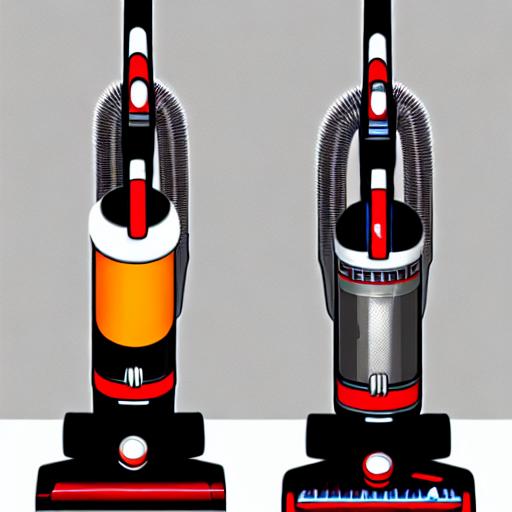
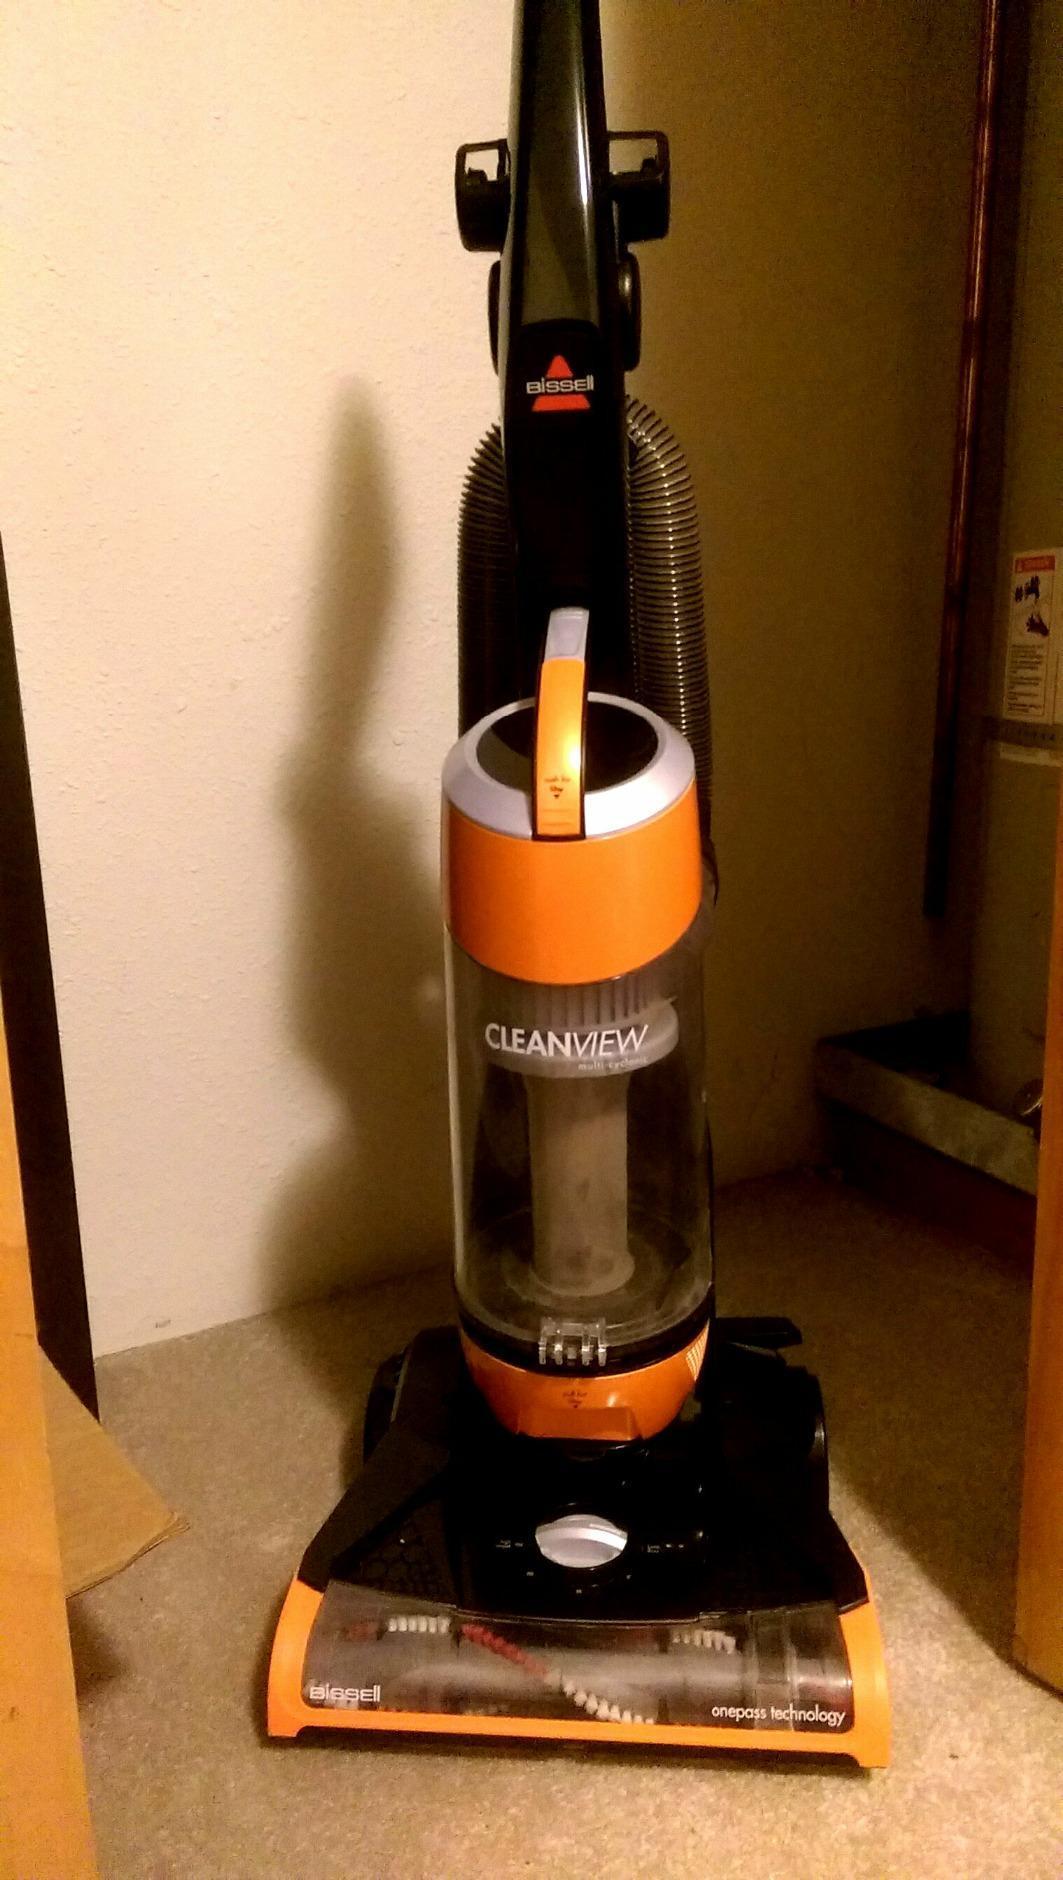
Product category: items_vacuum
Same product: no